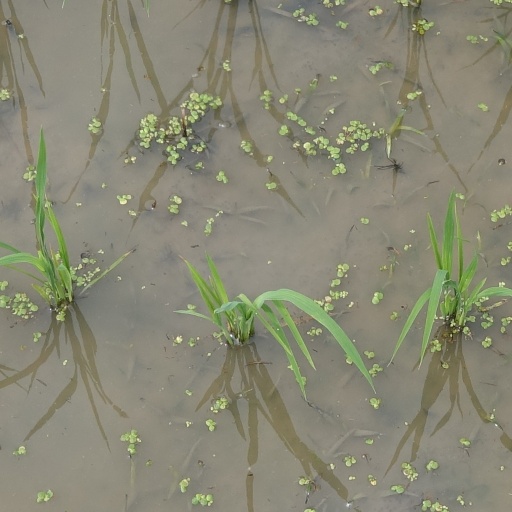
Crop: rice